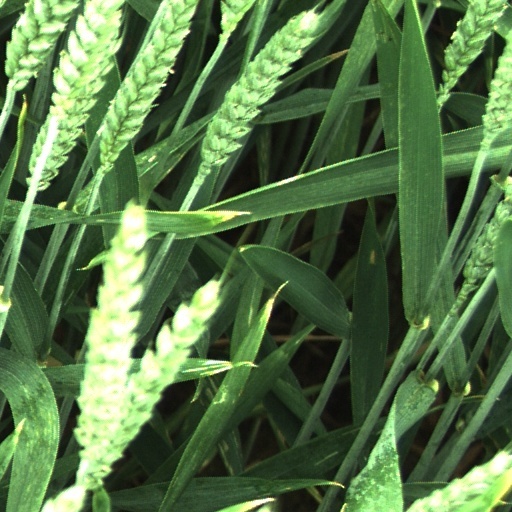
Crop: wheat